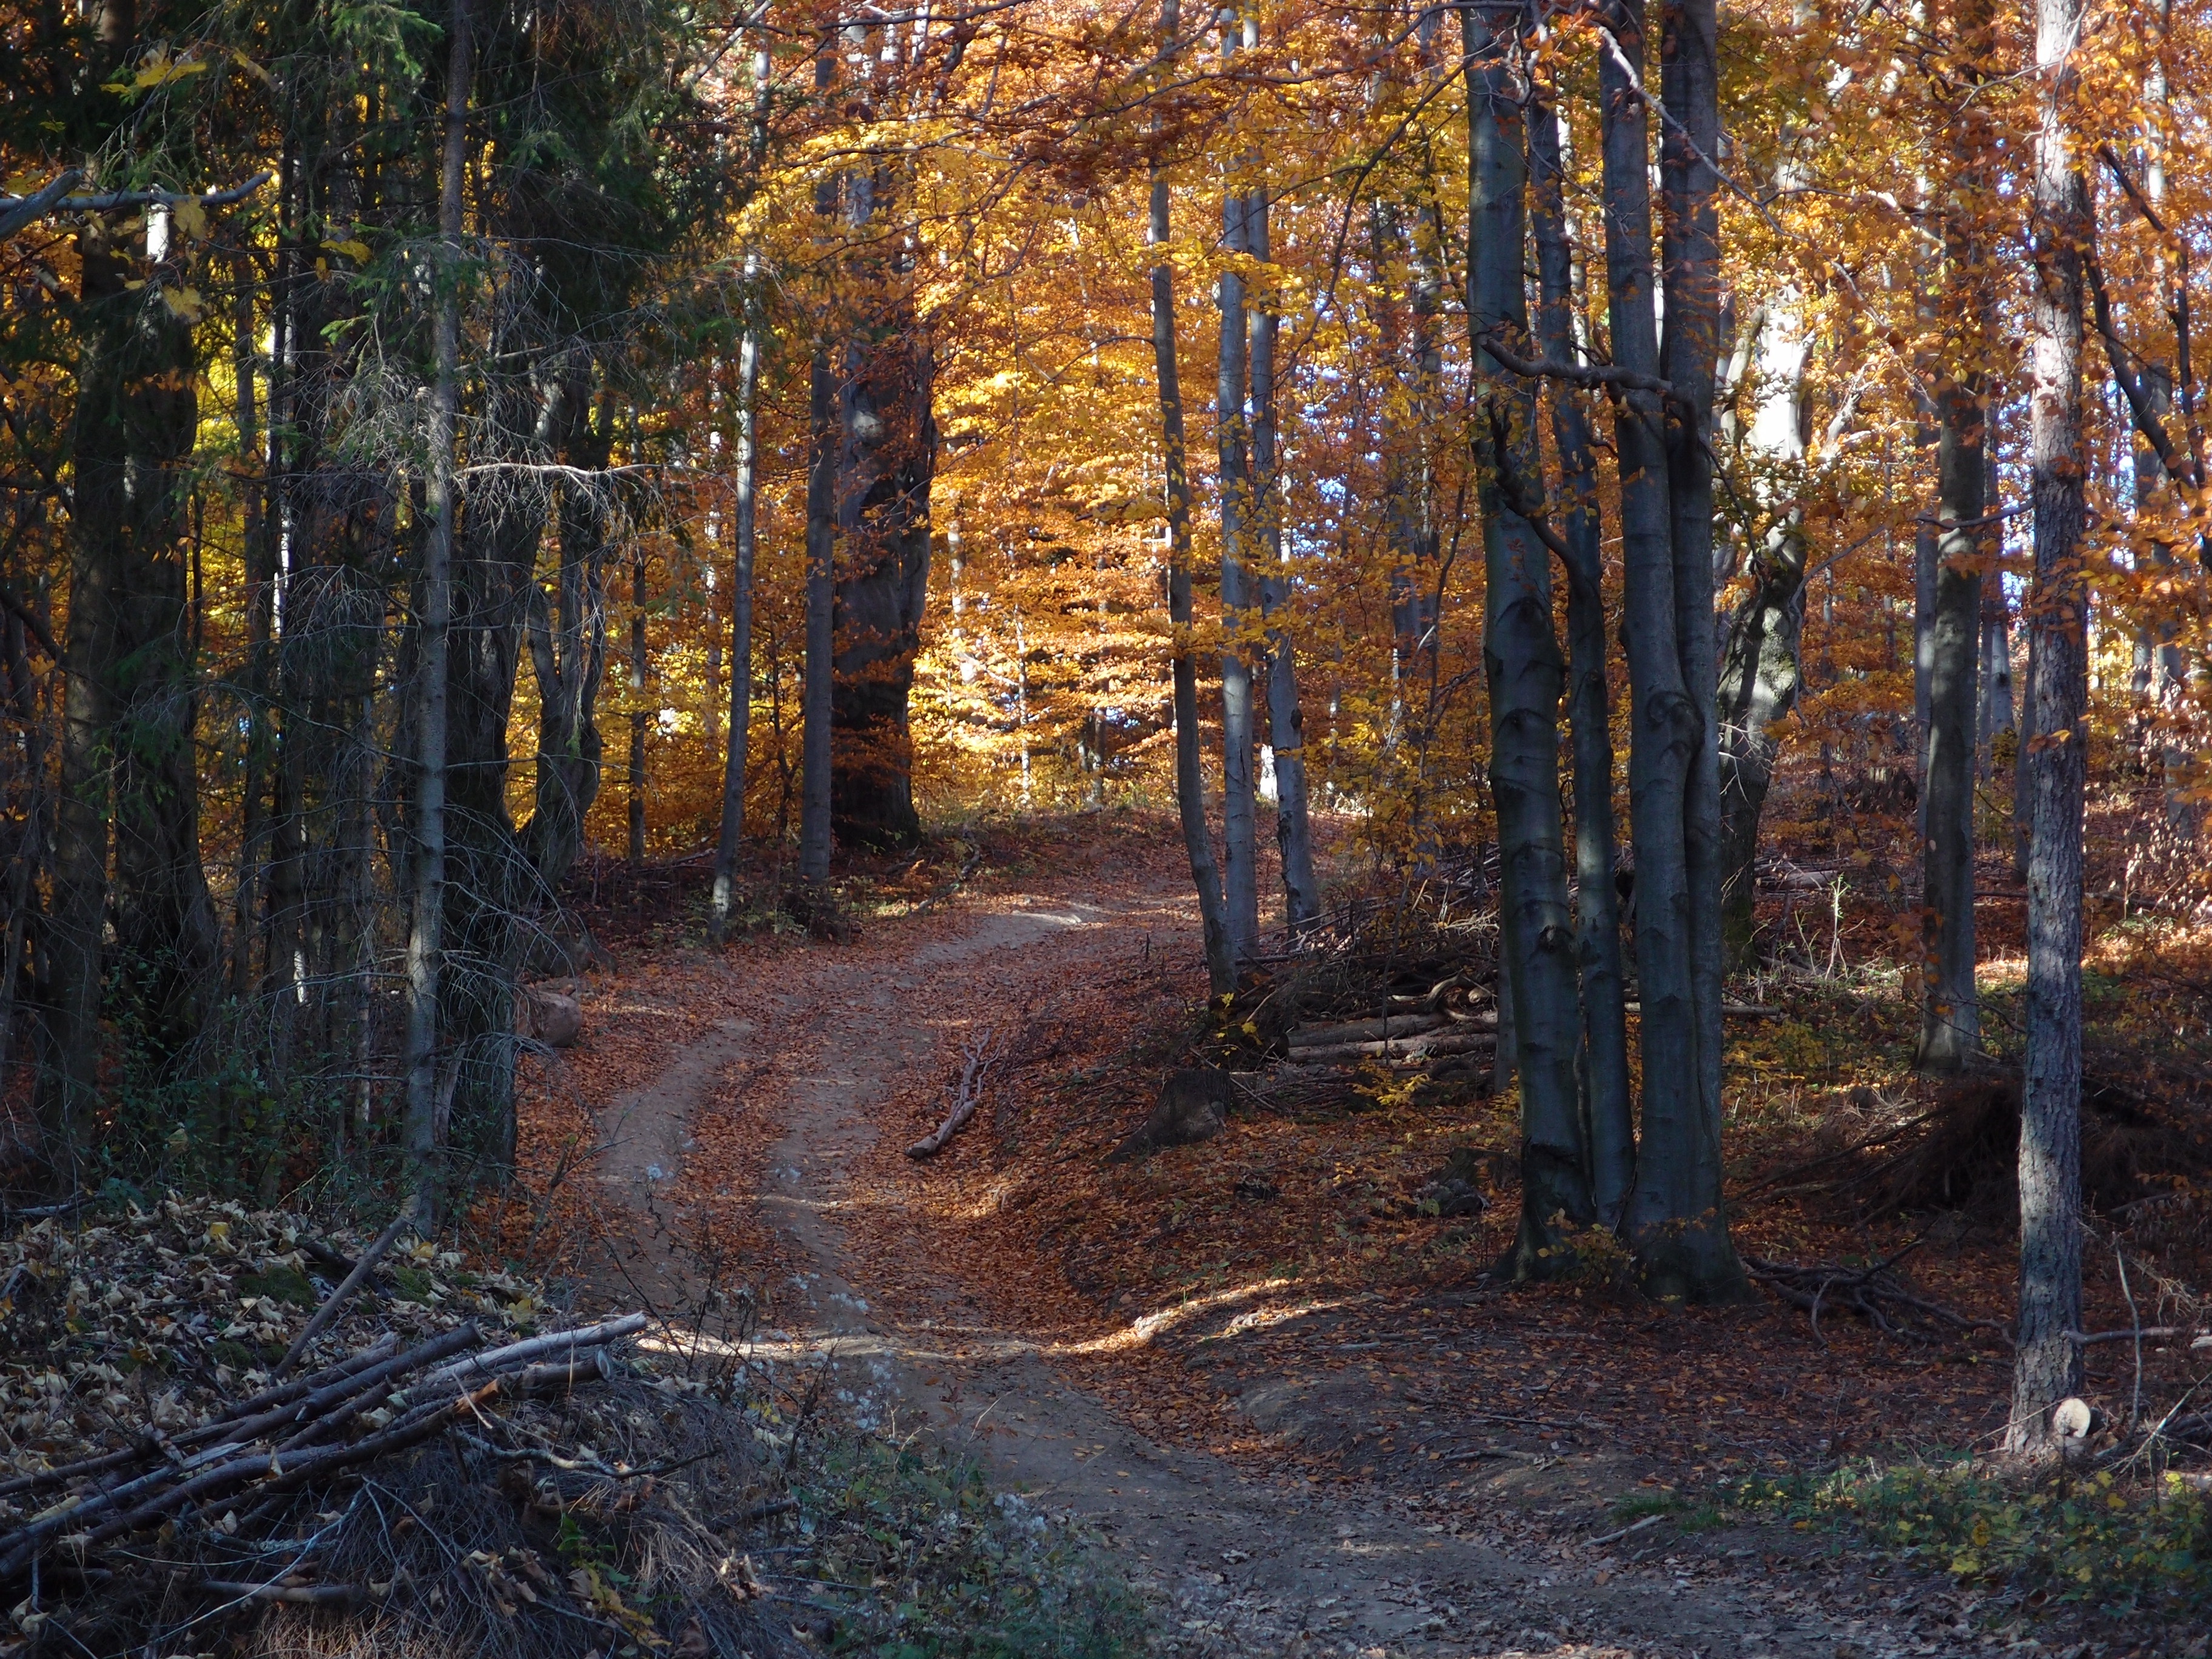
tree, nature, forest, wilderness, mountain, plant, trail, sunlight, leaf, color, autumn, season, deciduous, grove, woodland, habitat, ecosystem, biome, natural environment, woody plant, temperate broadleaf and mixed forest, temperate coniferous forest